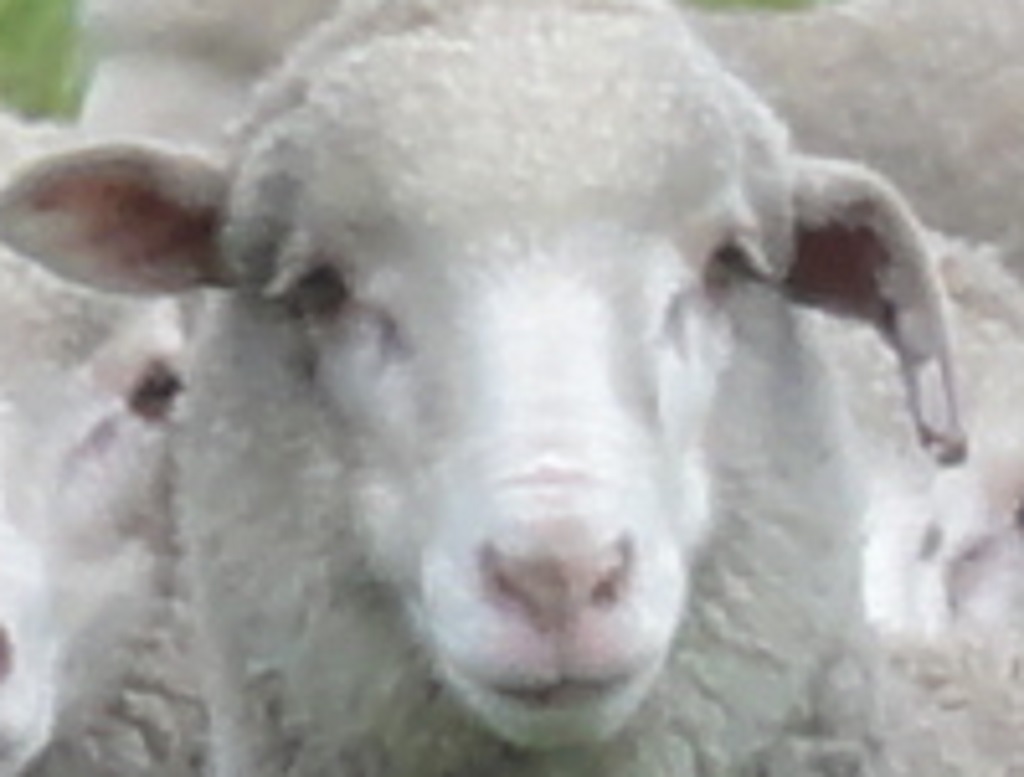
Label: no pain